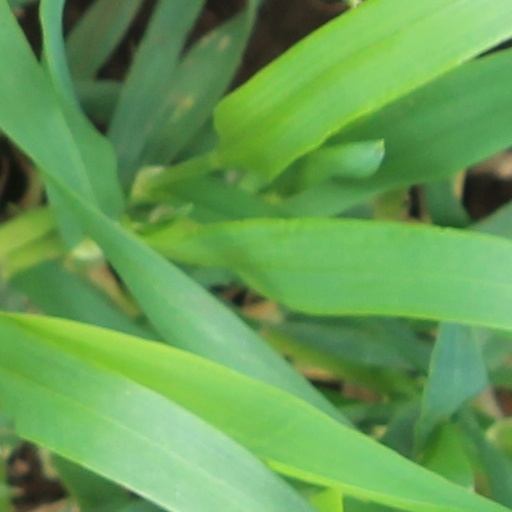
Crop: wheat